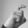
ASL letter: X